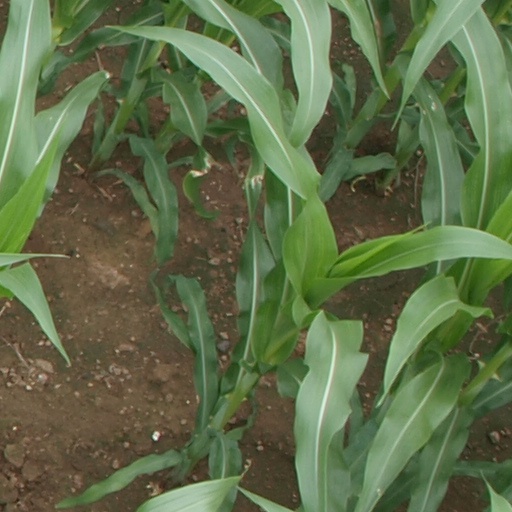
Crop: maize; corn